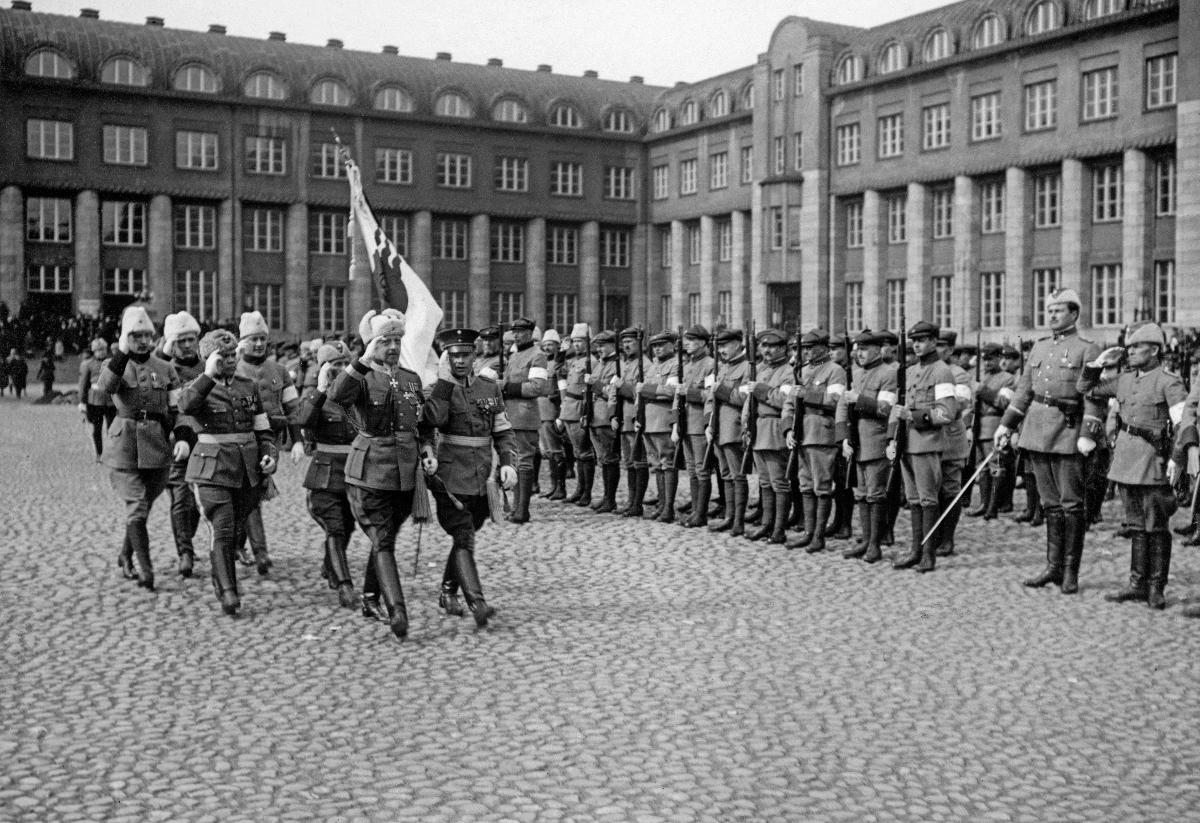
Helsingin suojeluskunnan päällikönvaihdos; The change of the chief of the Helsinki White Guard
sisällön kuvaus: Helsingin suojeluskunnan uusi päällikkö kenraali Paul von Gerich ja suojeluskunnan eroava päällikkö majuri Unio Sarlin tarkastavat suojeluskunnan joukot Helsingin rautatientorilla 15.4.1921. content description: The new chief of the Helsinki White Guard, General Paul von Gerich and the resigning chief, Major Unio Sarlin inspect the White Guard troops on Helsinki Railway square 15.4.1921.
Vuosi: 1921
Paikka: Rautatientori; Pohjoismaat, Suomi; Pohjoismaat, Suomi, Uusimaa, Helsinki
Aiheet: Gerich, Paul von; Sarlin, Unio; puolustus (keskinäinen toiminta); suojeluskunnat; sotilaat; päälliköt (toimintaan liittyvä rooli); sotaväen päälliköt; päällikönvaihdokset; rituaalit; defence; civil guards; soldiers; leaders; Finnish white guard; change of chiefs; ceremony; square; chiefs; rituals; försvar; skyddskårer; soldater; chefer; ritualer